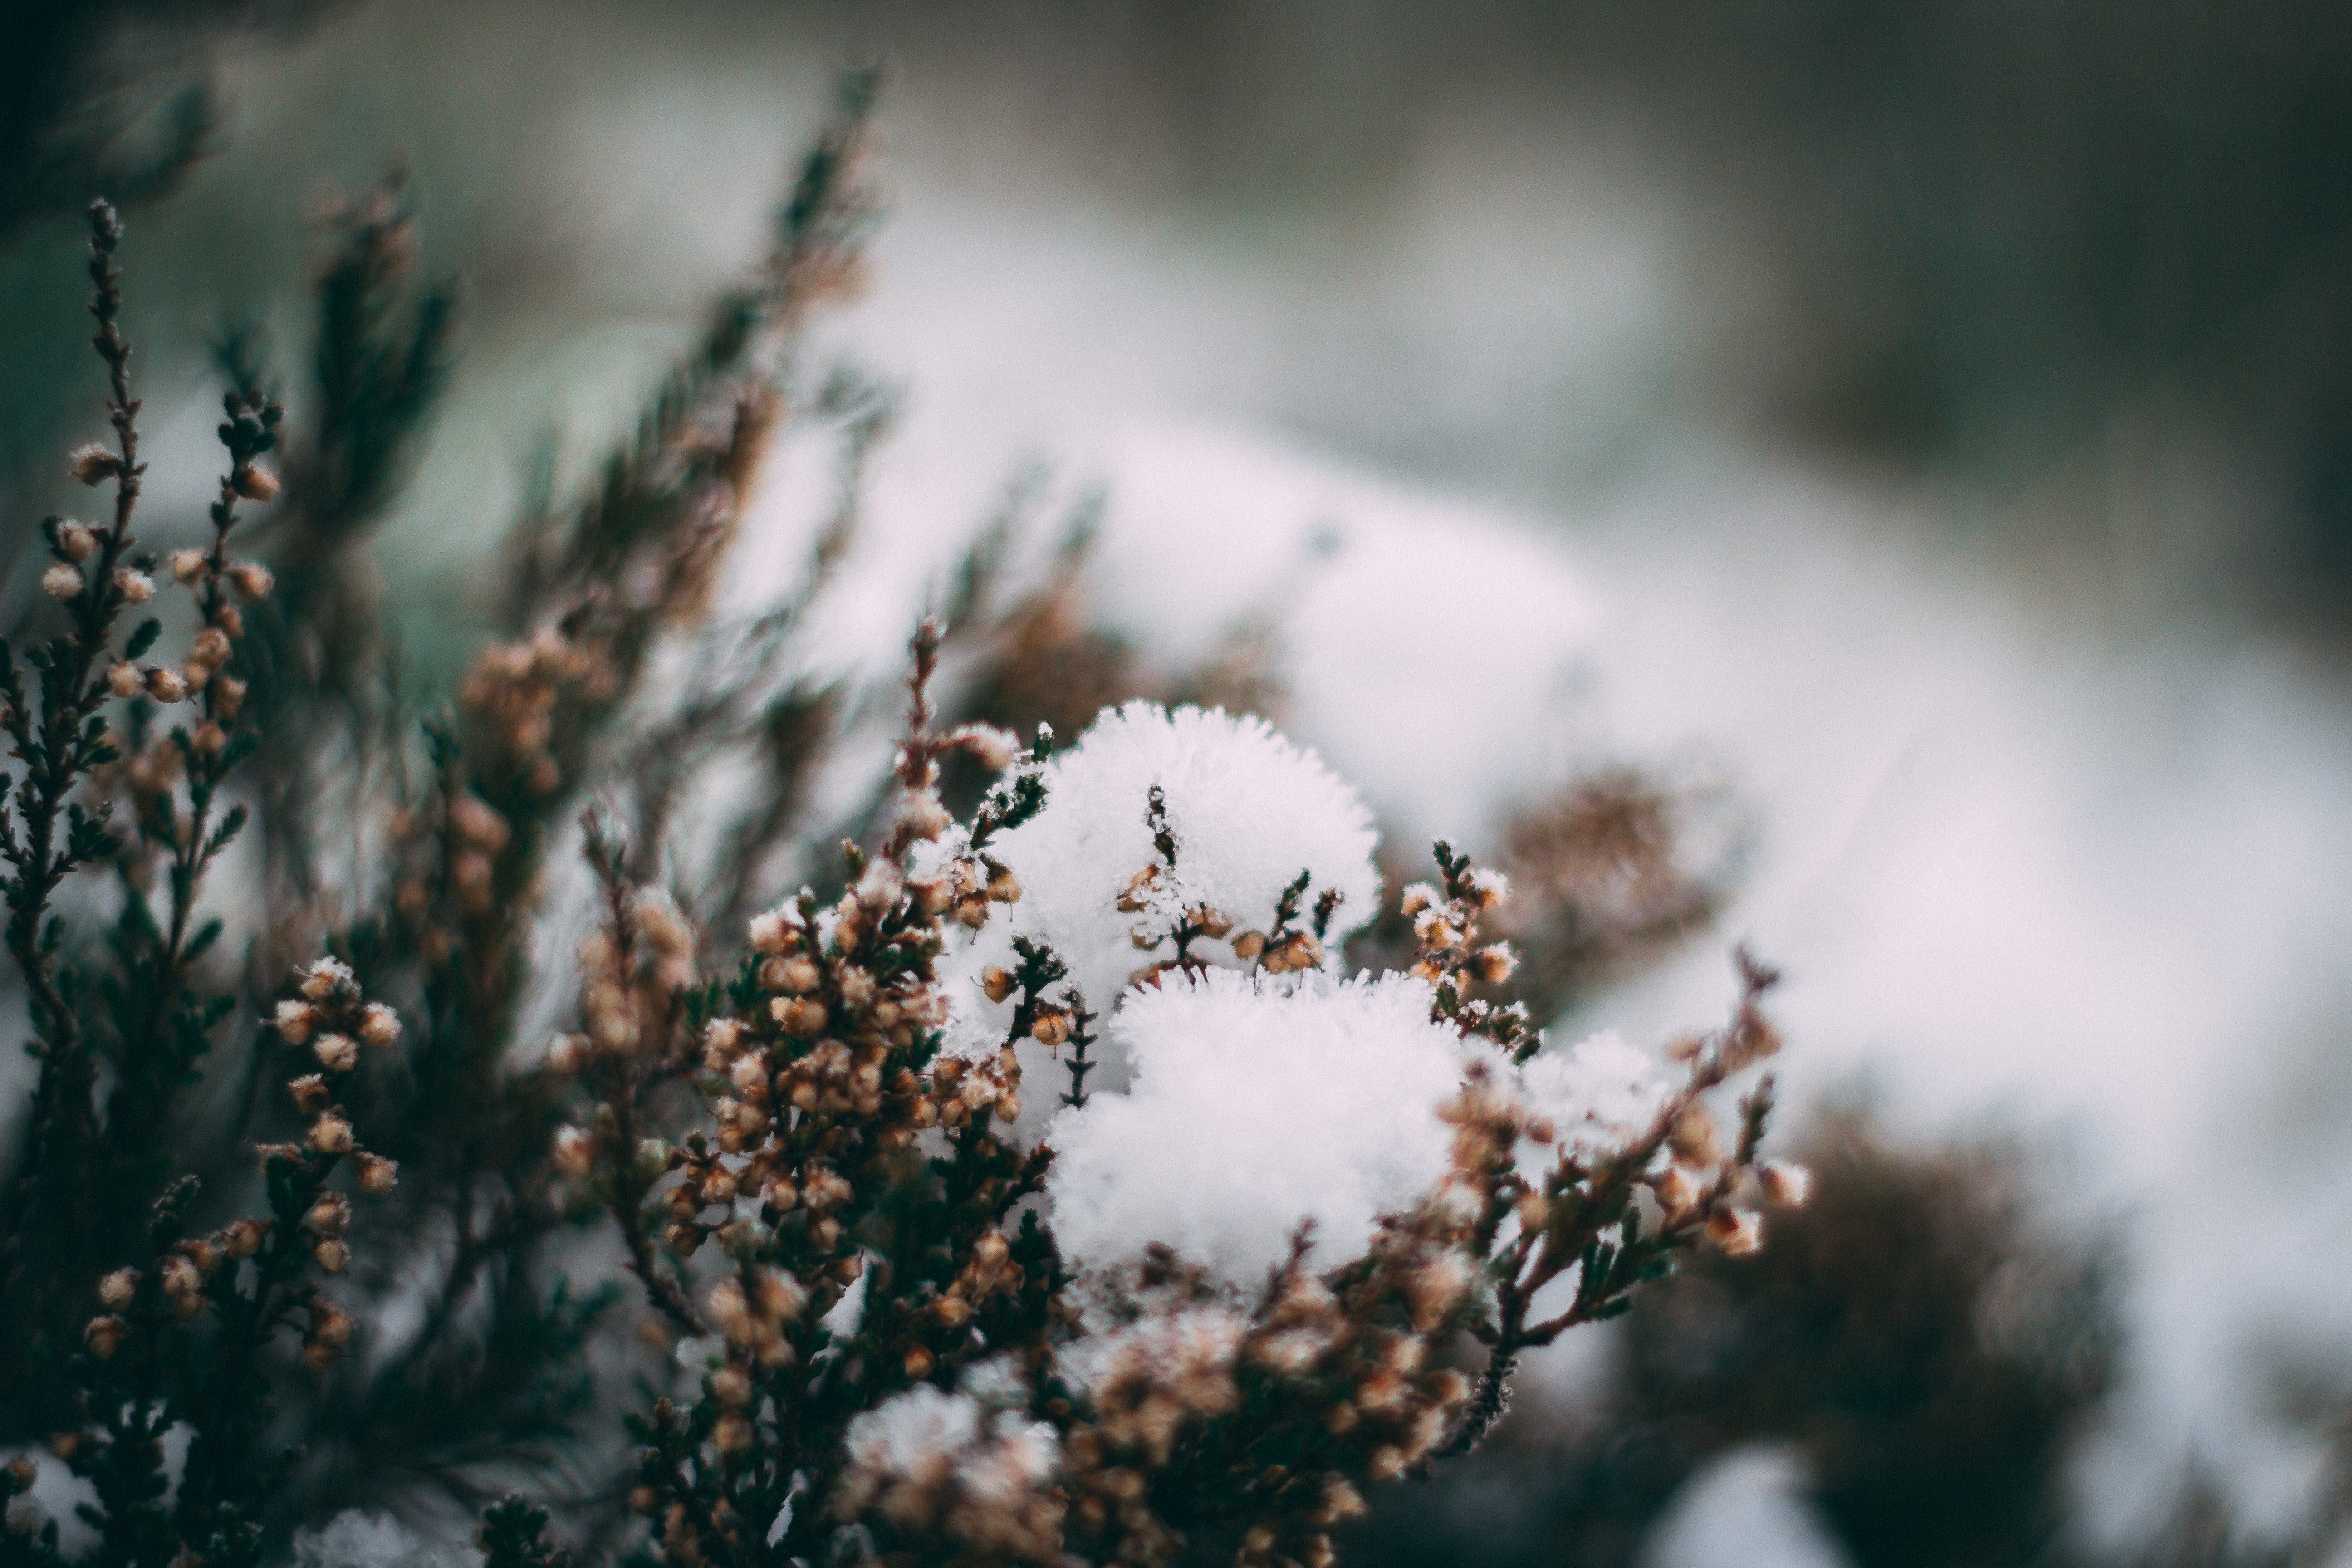
nature, branch, leaf, vegetation, sky, winter, tree, plant, macro photography, twig, snow, close up, spring, freezing, photography, organism, sunlight, flower, cloud, frost, pine family, conifer, forest, plant stem, wildflower